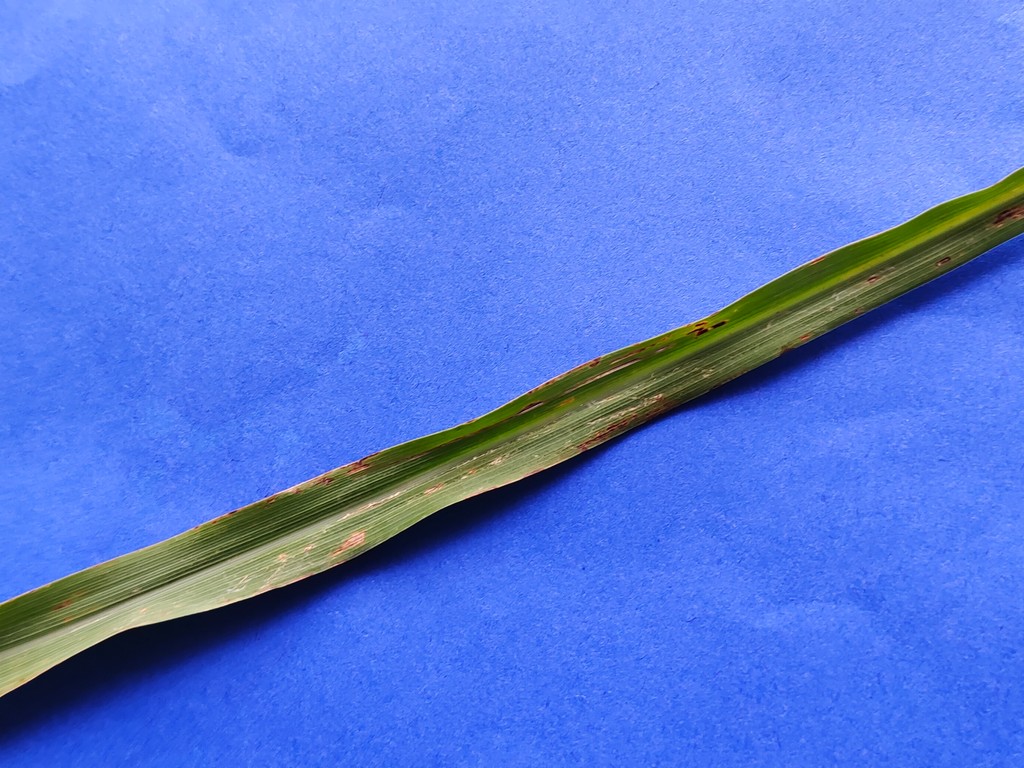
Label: Unhealthy